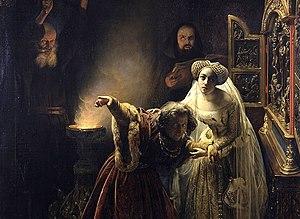
Exorcisme de Charles VI par deux moines augustins, détail d'une huile sur toile de François-Auguste Biard.
Odette de Champdivers, dite la « Petite Reine », est une maîtresse de Charles VI, roi de France. Elle est la mère de leur fille Marguerite, qui sera légitimée après la mort de Charles VI.